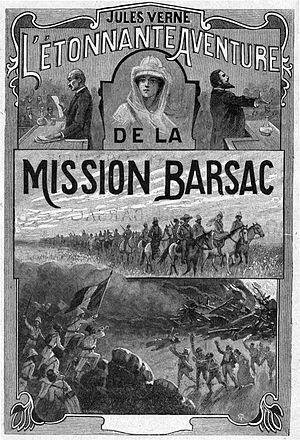
Jules Verne: ""L'Étonnante Aventure de la mission Barsac"", illustration de George Roux. This file was uploaded with Commonist."
L'Étonnante Aventure de la mission Barsac est un roman publié en 1919 sous le nom de Jules Verne, mais écrit par son fils Michel Verne à partir d'un manuscrit de son père nommé Voyage d'études. Les illustrations du livre sont de George Roux.